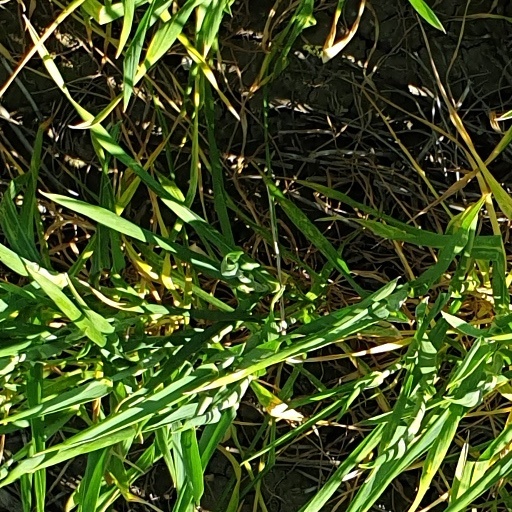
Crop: wheat